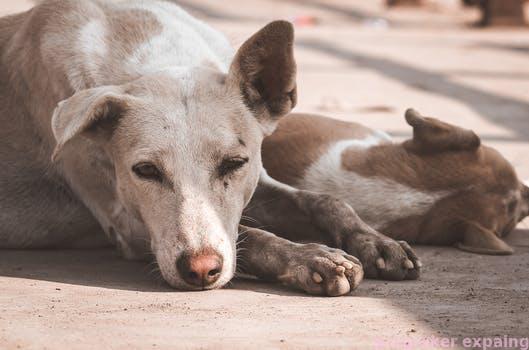
Label: Watermark